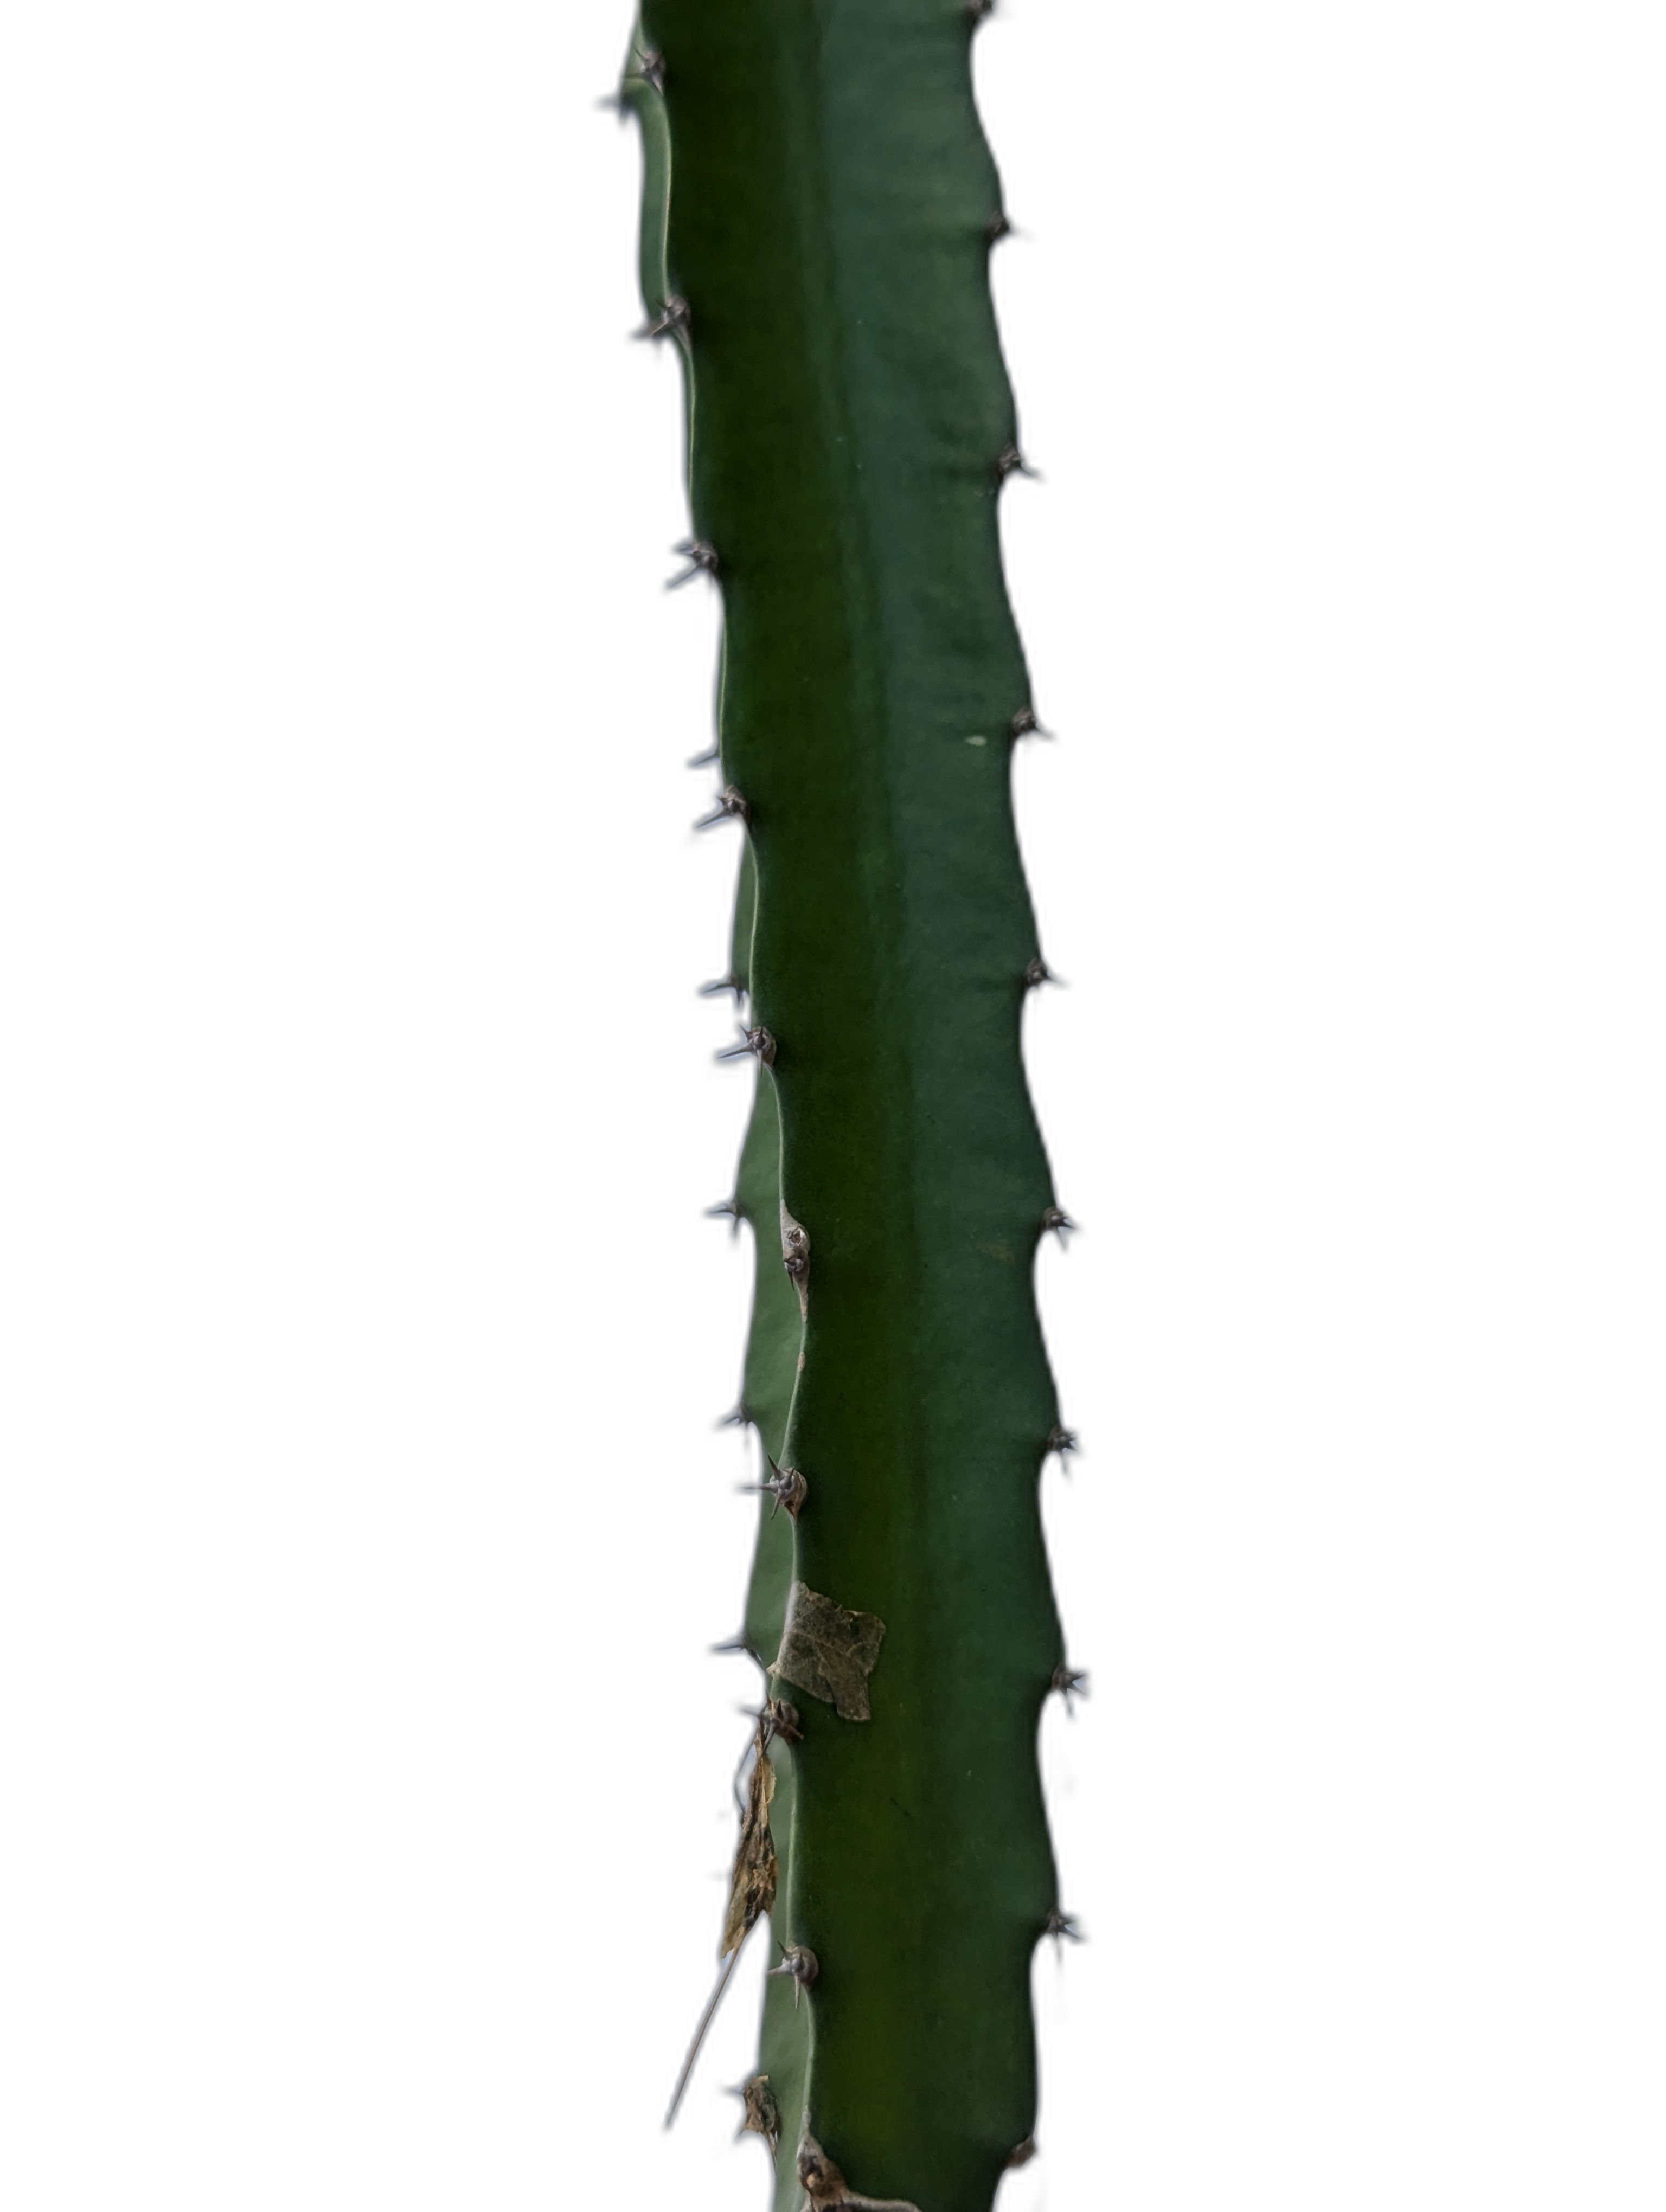
Label: Good leaf